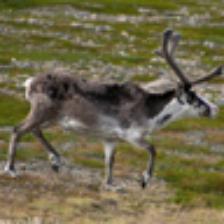
Label: NonHuman